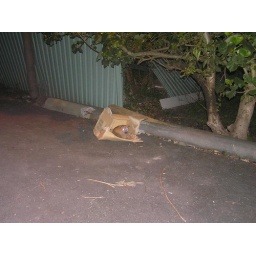
Kenji in his milk cracker box on the street